Arab College (Jerusalem)

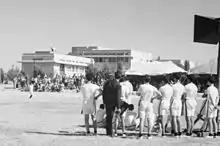
The college during a sports event in 1942

The Arab College in Jerusalem was a secondary school in British Mandatory Palestine. The Arab College operated from 1918 until 1948.